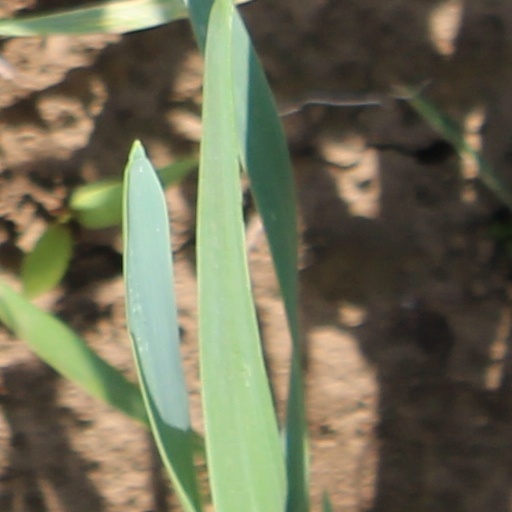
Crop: wheat